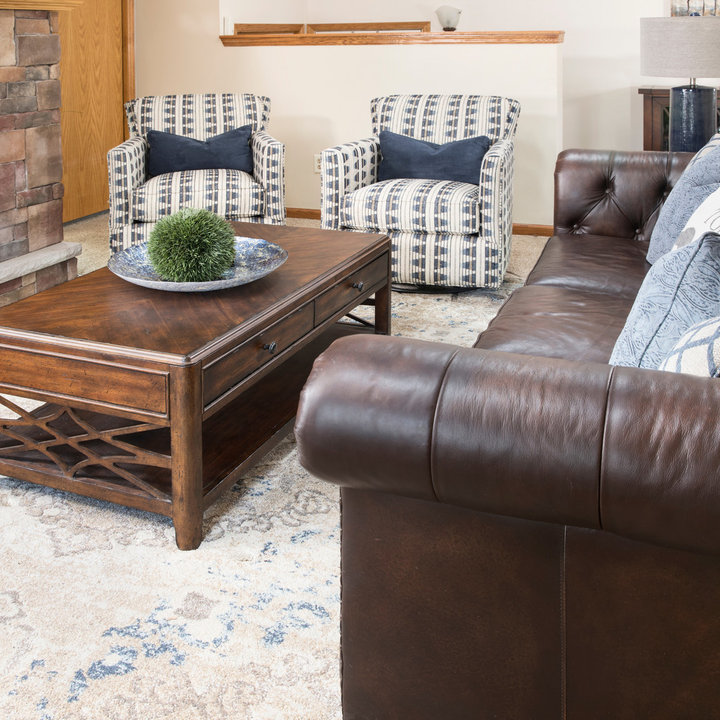
Style: Rustic